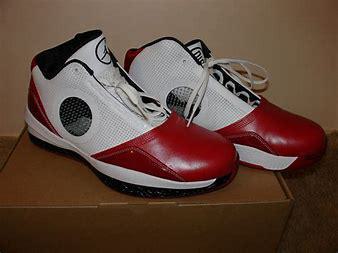
Brand: Jordan
Model: 100